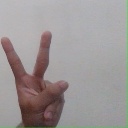
अक्षर: क